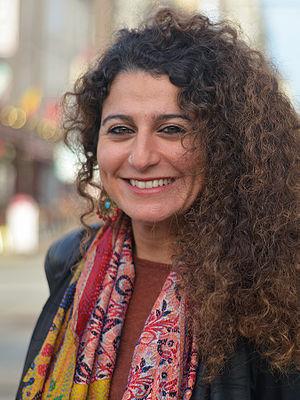
Zeina Abirached au Mans en décembre 2015.
Zeina Abirached est une auteure et dessinatrice de bande dessinée libanaise, née à Beyrouth en 1981. Elle vit actuellement entre Beyrouth et Paris.